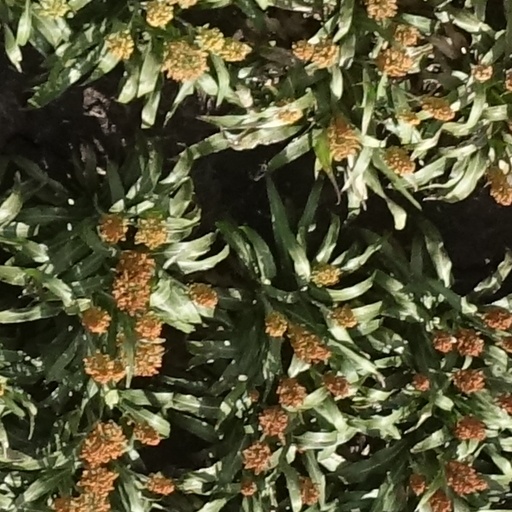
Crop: sorghum